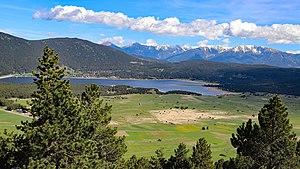
Le lac
Matemale est une commune française, située dans le département des Pyrénées-Orientales en région Occitanie.